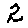
Label: 2